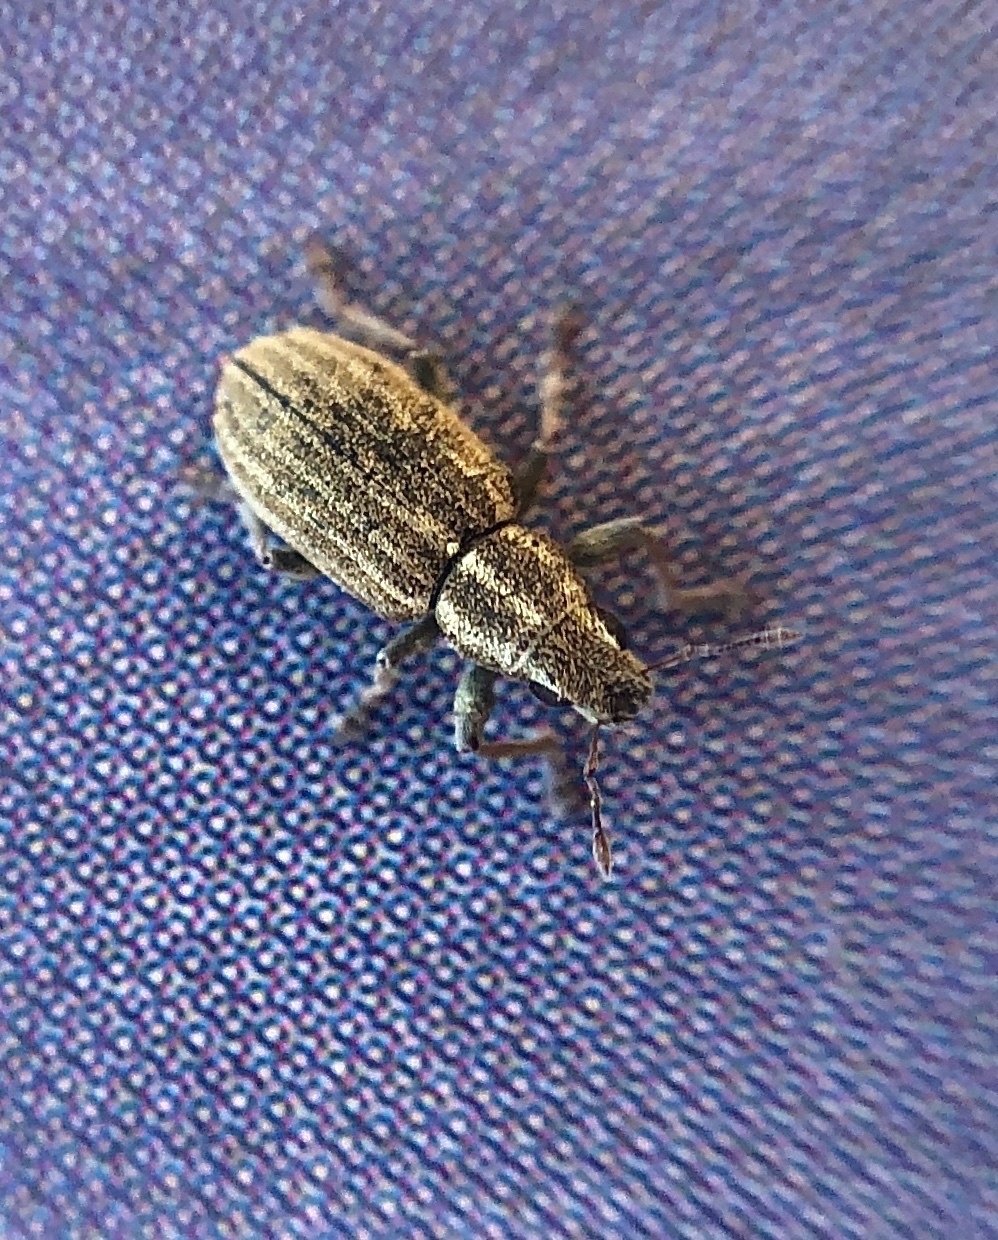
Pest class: pea_leaf_weevil